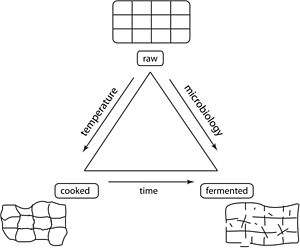
Gastrofysik
The physical interpretation of the culinary triangle. Temperature changes the structure (symbolically drawn as lattice) physically: polysaccharides and corresponding cell structures become softer, proteins denature. Microbiology changes the structure by destroying certain structural elements. Long cooking implies hydrolysis of certain structural polymers, too.
Gastrofysik er en videnskabelig disciplin, der gør brug af en bred vifte af teoretiske og eksperimentelle biofysiske teknikker til at studere madlavningens og gastronomiens empiri.